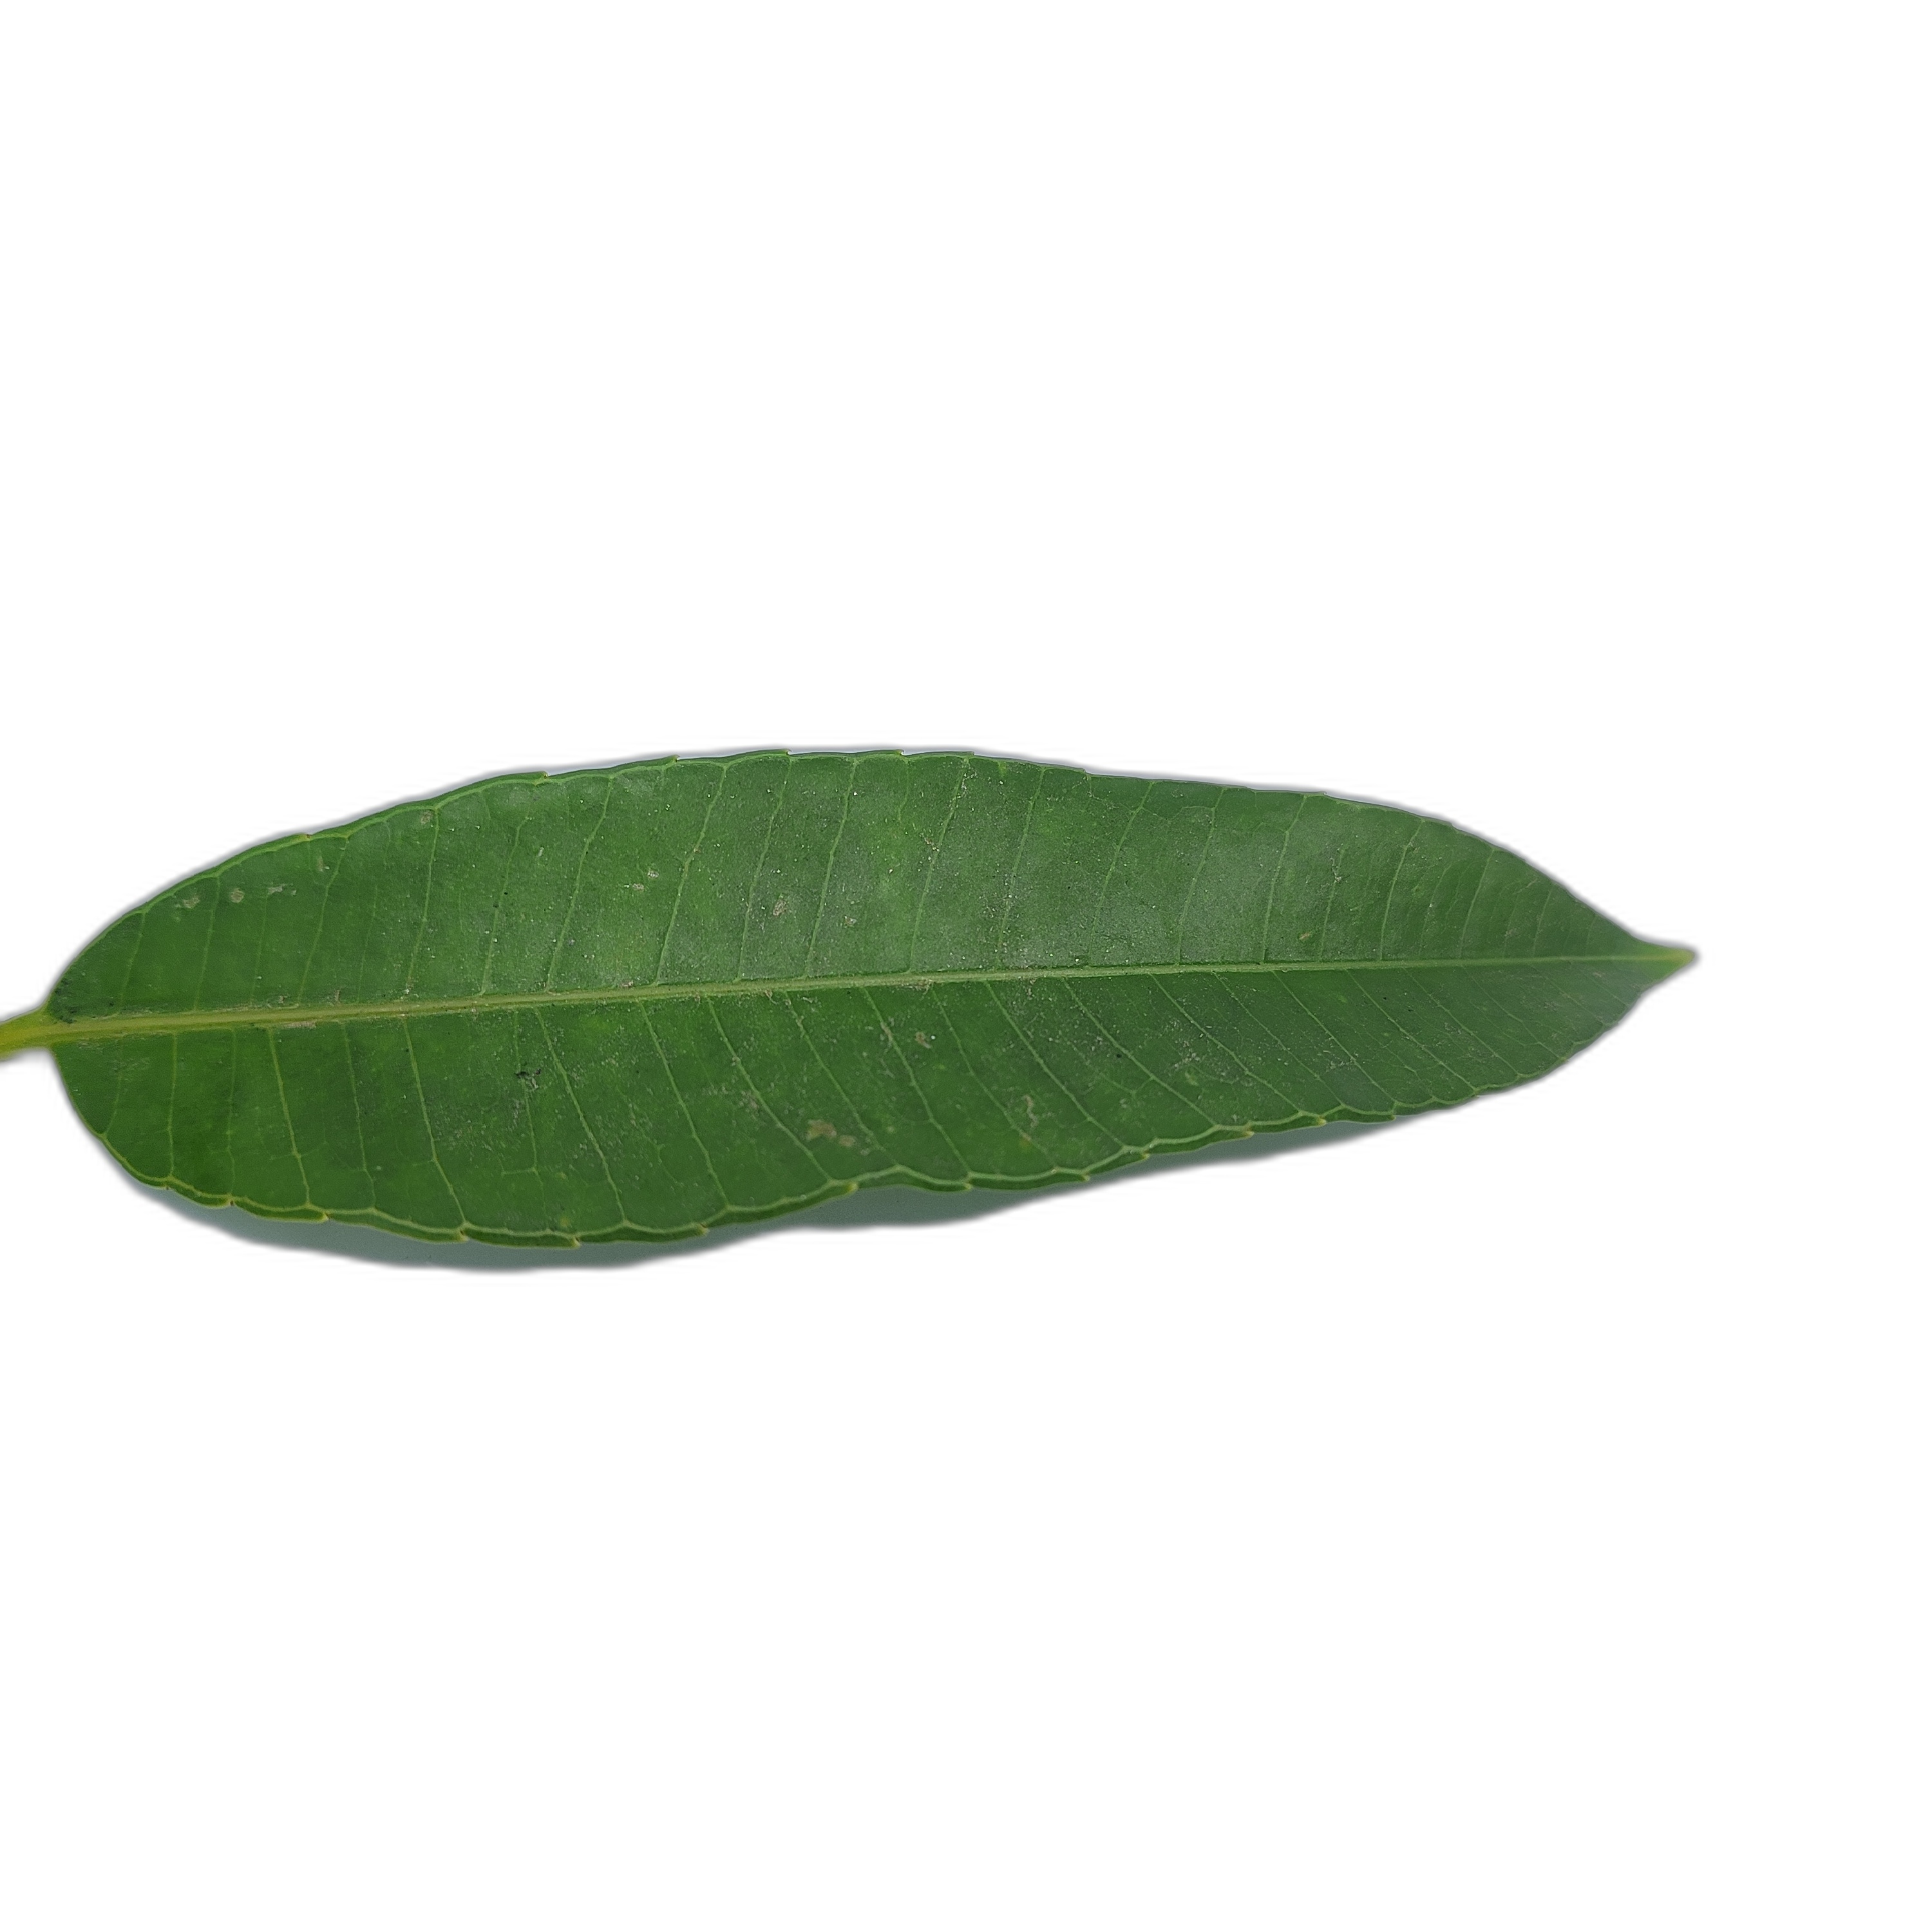
Label: healthy